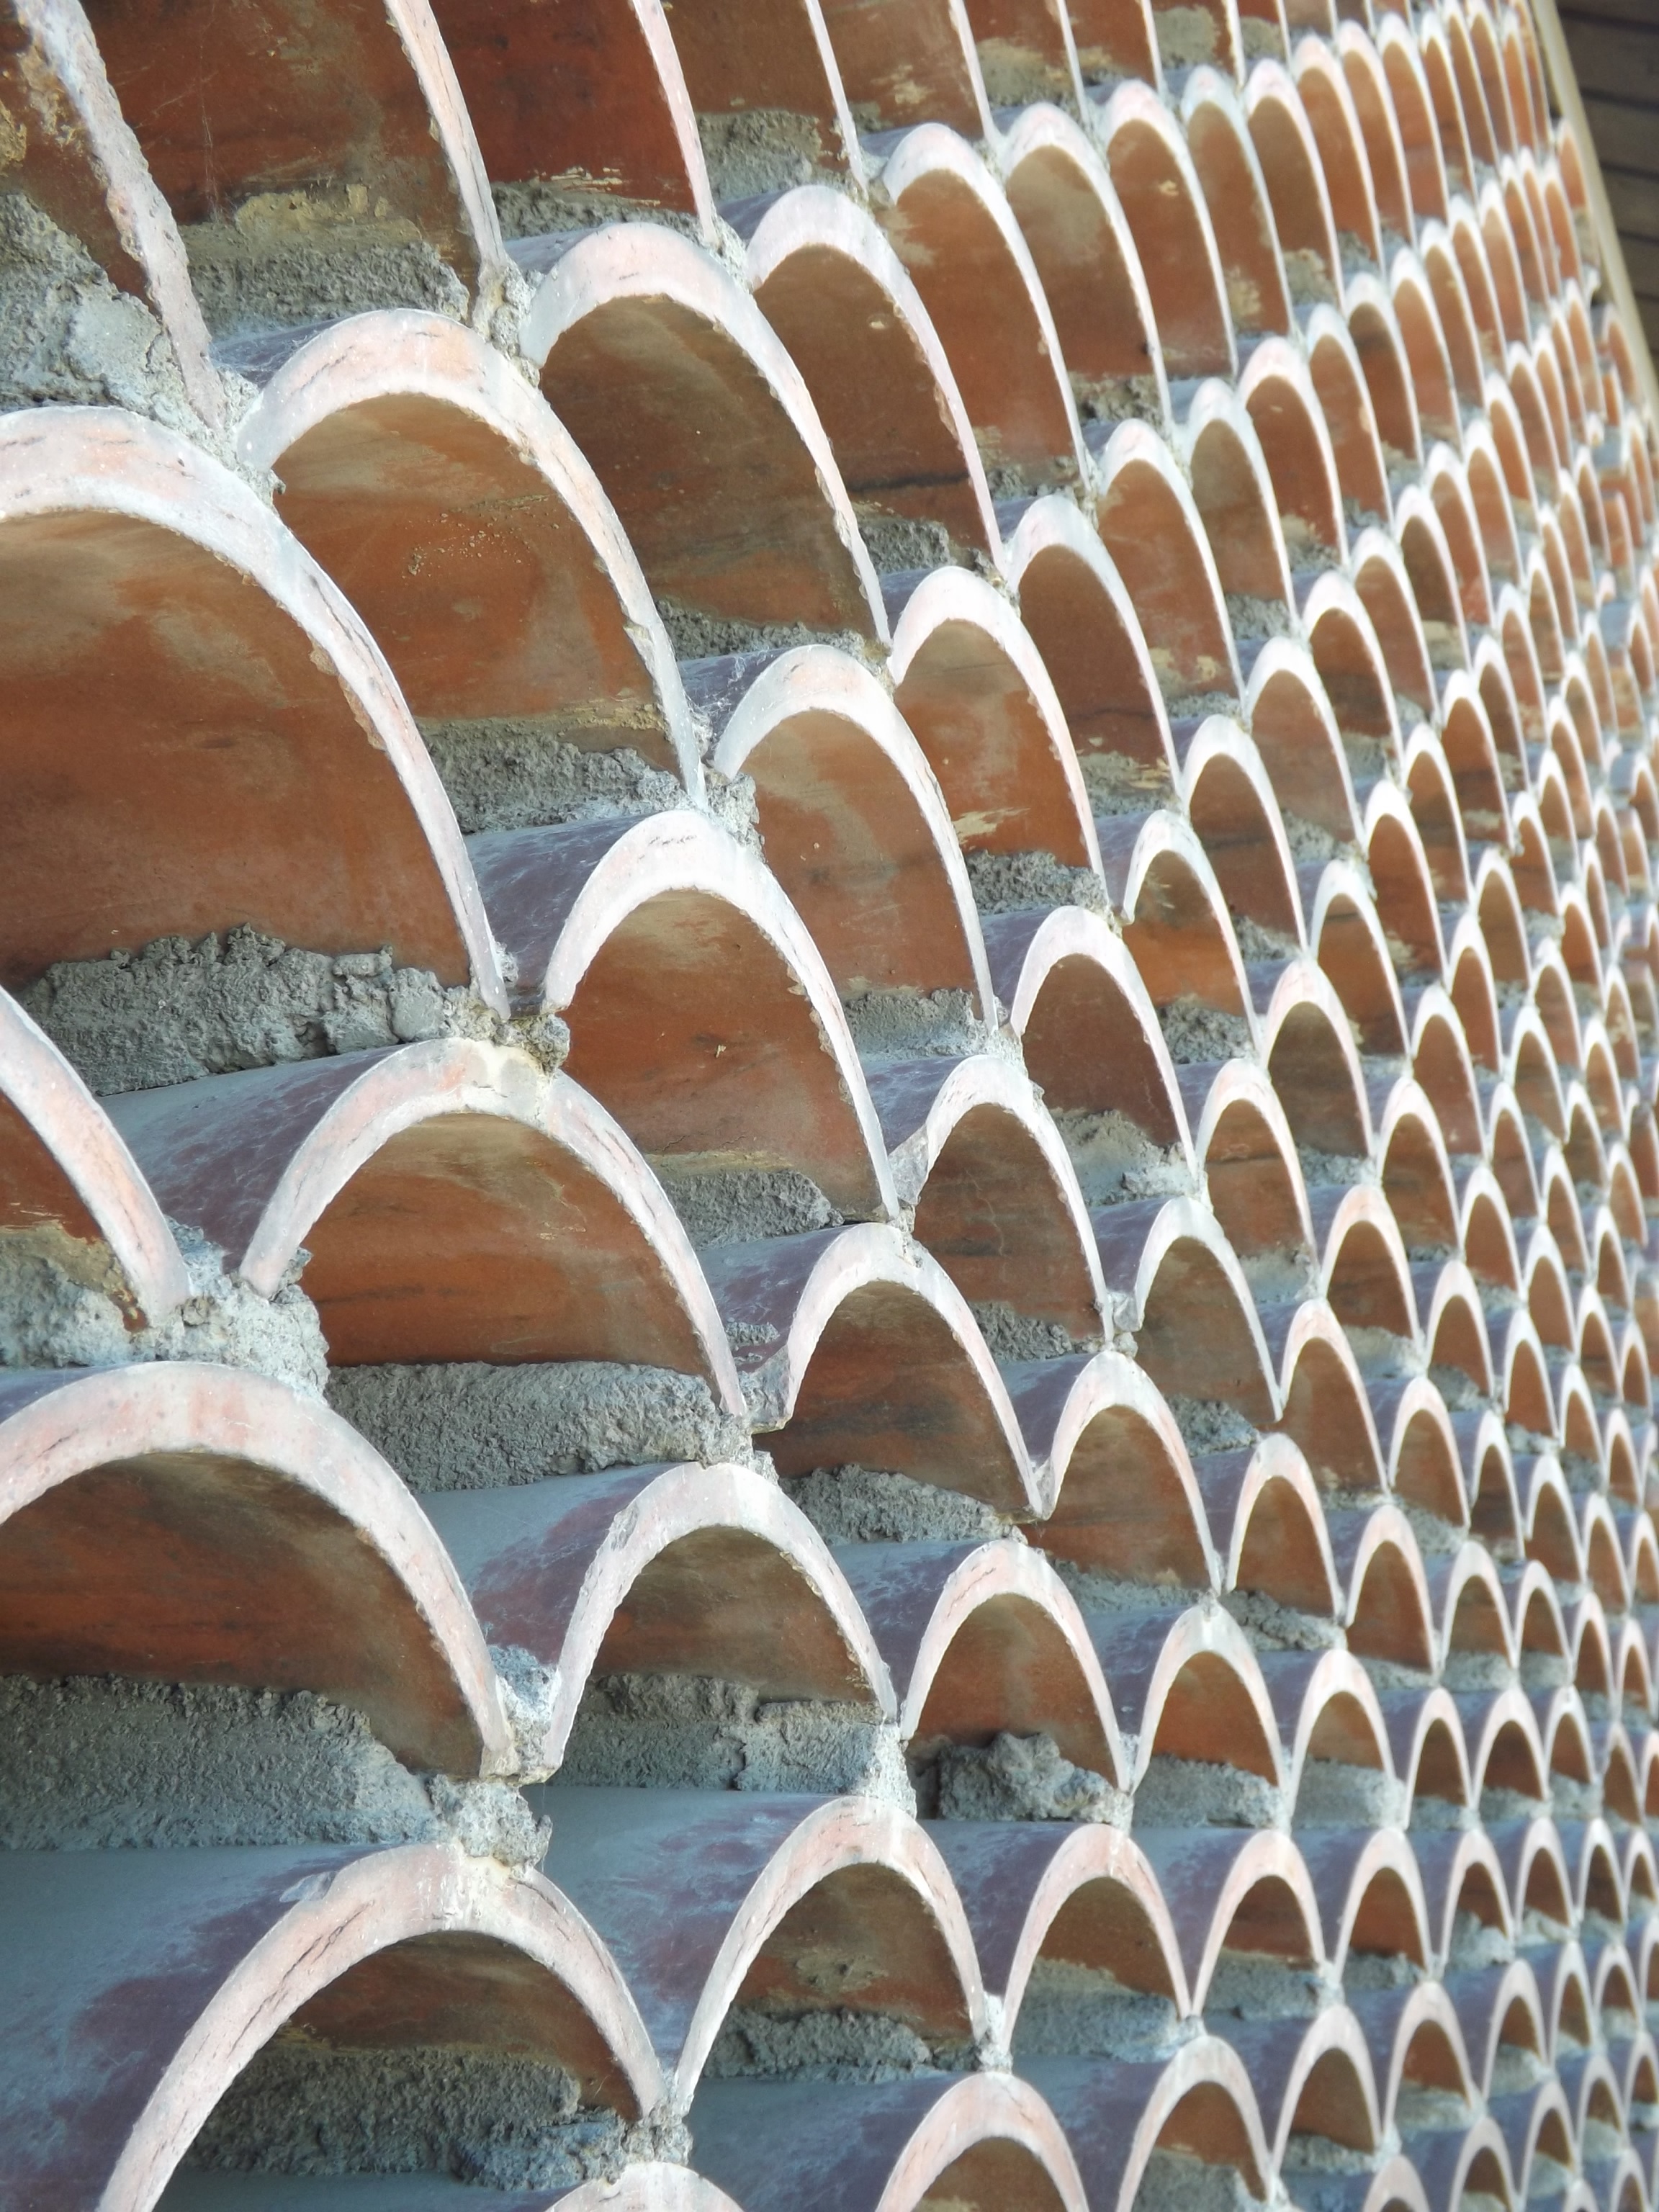
texture, window, glass, wall, arch, pattern, curve, material, circle, art, design, symmetry